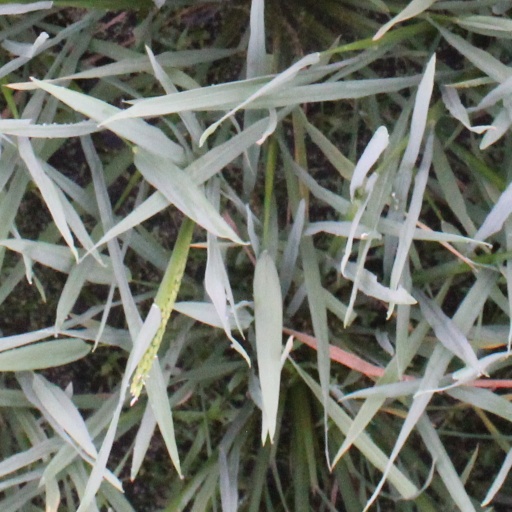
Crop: rice